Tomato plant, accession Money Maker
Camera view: bottom (45 deg); turntable rotation: 30 degrees
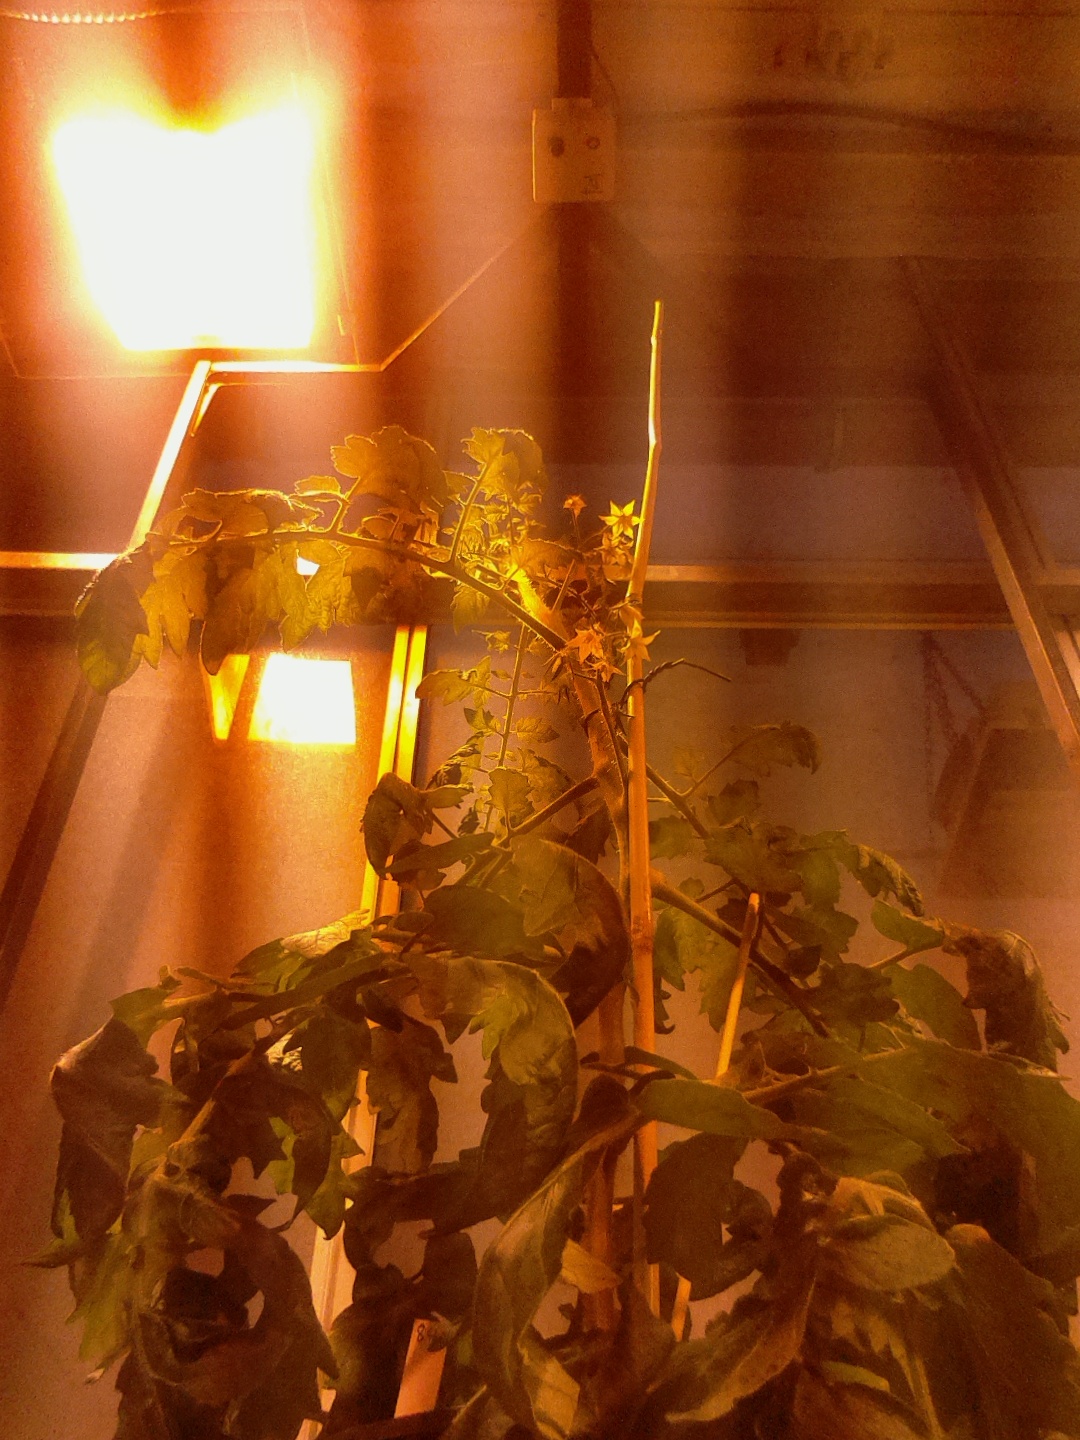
BBCH growth stage 68: Full flowering, 80%-90% of flowers open, more petals falling